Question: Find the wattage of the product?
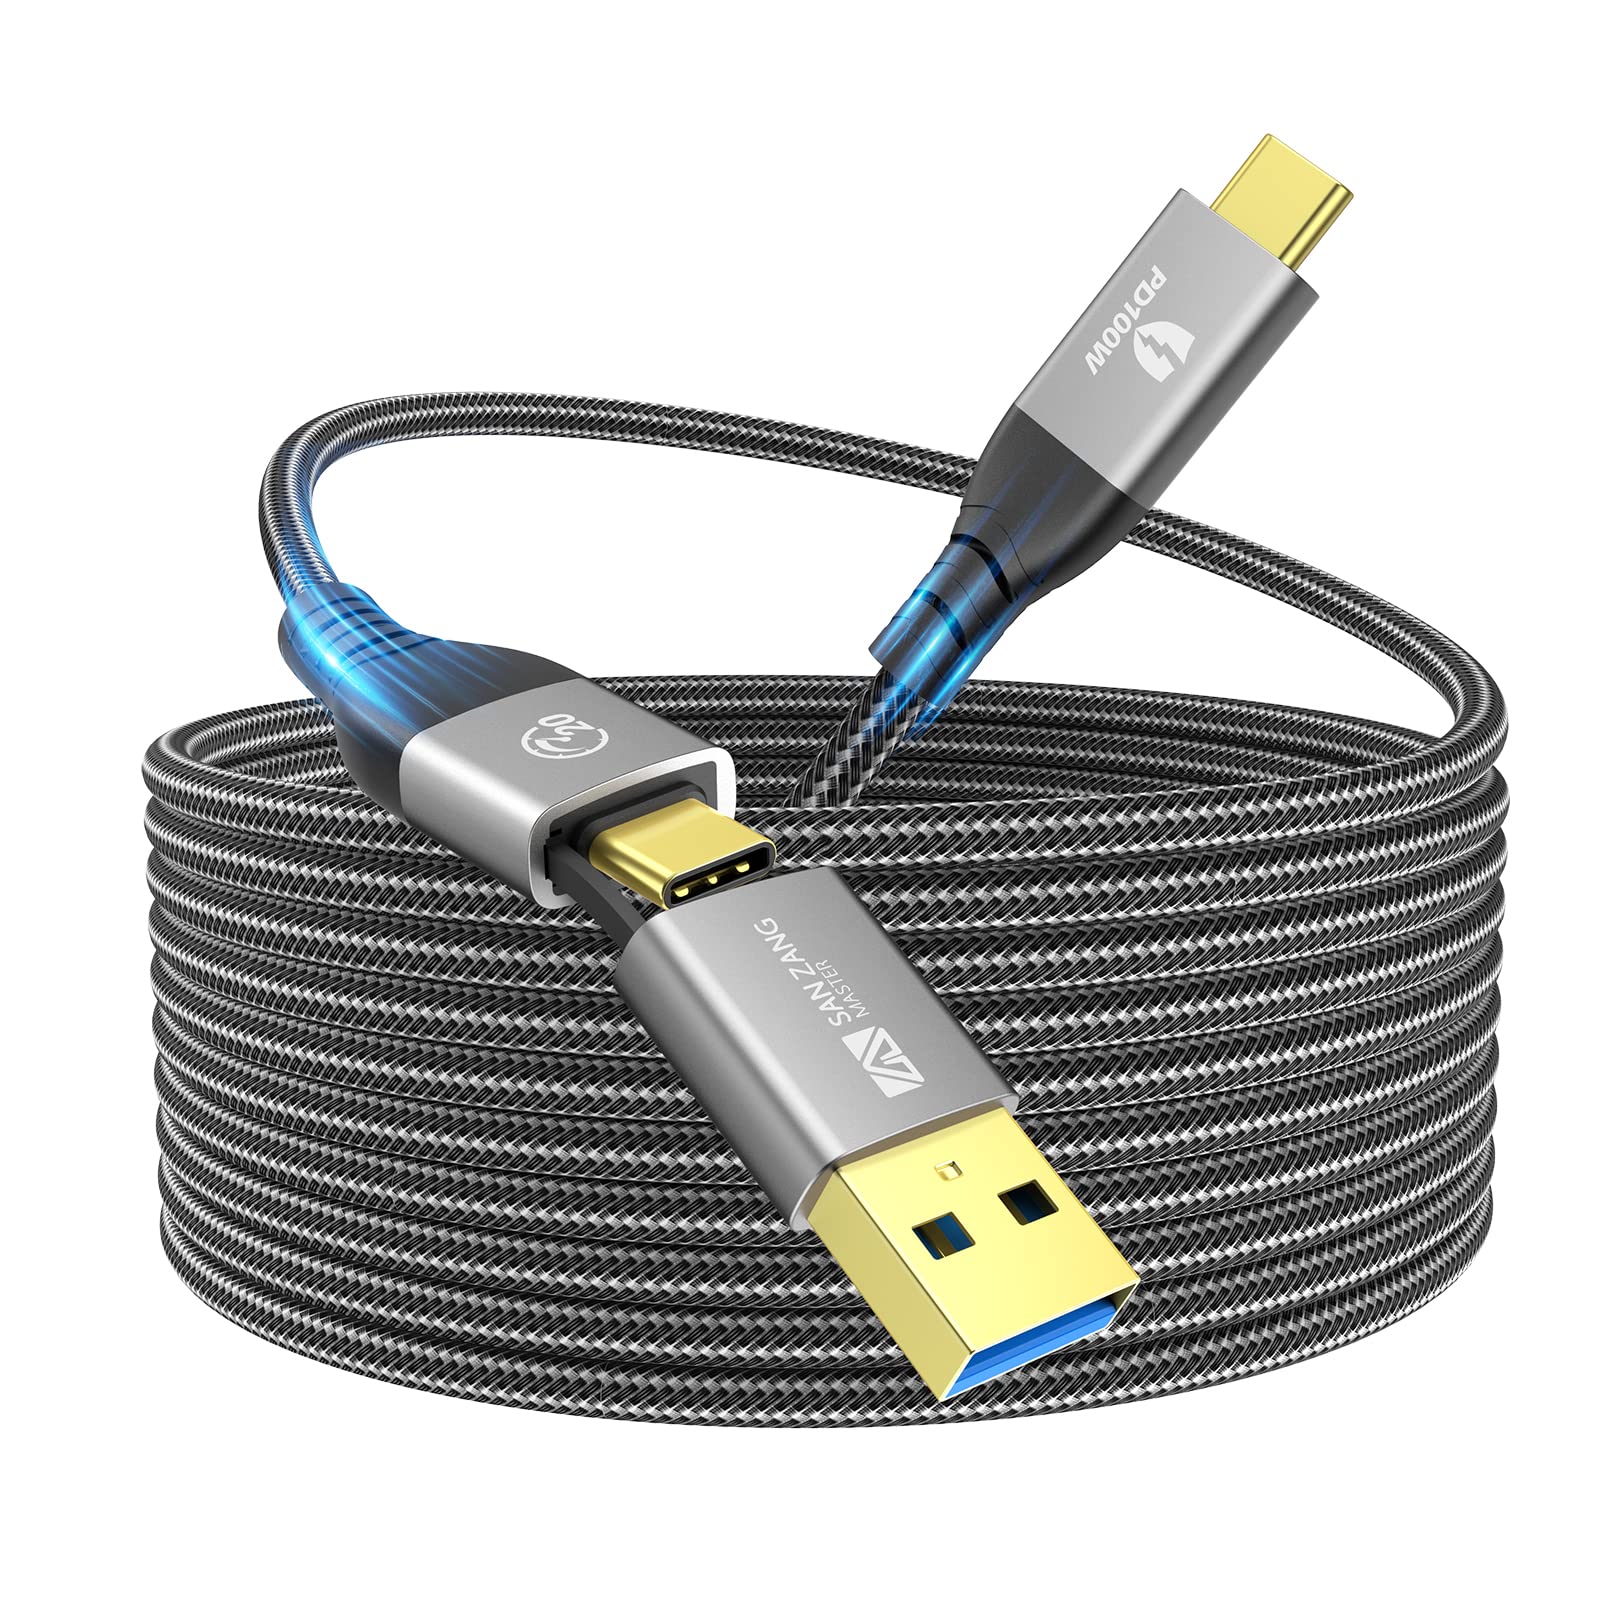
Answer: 100.0 watt